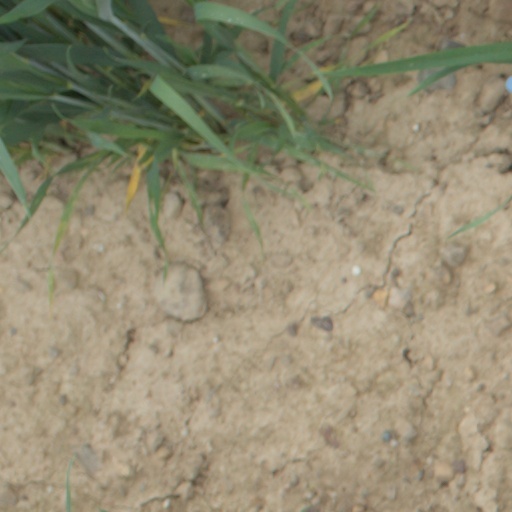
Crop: wheat